Florida Gators football

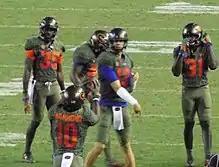
Florida's "Swamp green" alternative uniforms, October 2017

Although Florida and Tennessee are charter members of the SEC, irregular conference scheduling resulted in the teams meeting infrequently for many years. Tennessee won the first ten games between 1916 and 1954, when Florida finally defeated the Volunteers. In 1969, Florida hired Tennessee head coach (and former Florida quarterback) Doug Dickey to replace the retiring Ray Graves immediately after their teams met in the Gator Bowl.